Falling in Love (2NE1 song)

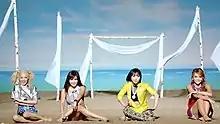
A still from the music video, showcasing the group performing the song on an artificial beach.

The accompanying music video was uploaded to the group's official YouTube channel in conjunction with the release of the single, and reached more than one million views in less than a day. The video includes the members singing and performing the track's choreography on various sets, including luxurious Egyptian-themed palace with a swimming pool, a sandy beach, and a tropical-urban gold-embellished street with basketball courts. The music video was deemed a change of pace from the group's usual brash energy, and was considered more laid back and relaxed with a sense of urban flair. Model and actors Lee Soo-hyuk and Hong Jong-hyun made cameos in the video.